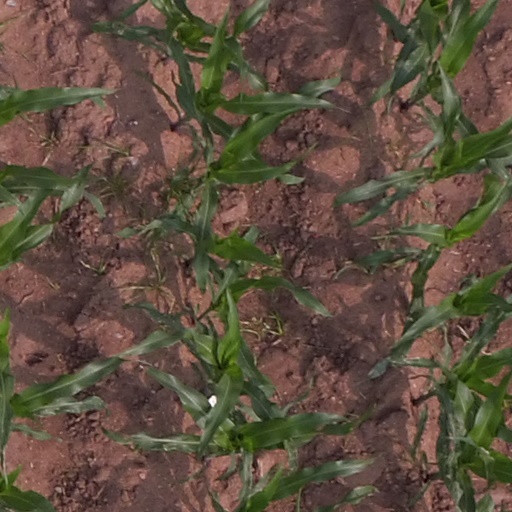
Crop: maize; corn